Public housing estates in Fanling

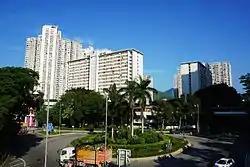
Cheung Wah Estate

Cheung Wah Estate is a TPS estate, and the first public estate in Fanling Town. It has 10 residential blocks completed from 1984 to 1986. Some of the flats were sold to tenants through Tenants Purchase Scheme Phase 6A in 2004. A secondary school, Tung Wah Group of Hospitals Li Ka Shing College, is located in the estate.